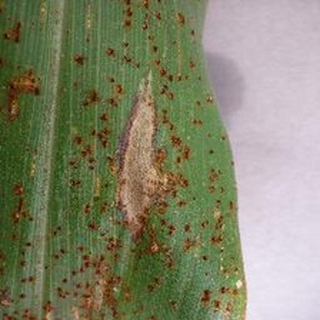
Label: corn_northern_leaf_blight